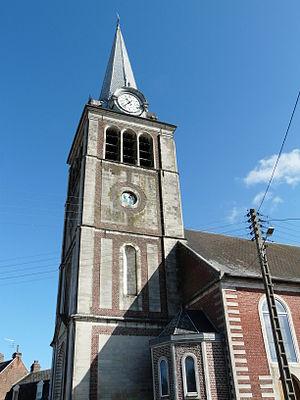
Le clocher de l'église d'Iwuy (Nord)
Iwuy est une commune française, située dans le département du Nord en région Hauts-de-France.